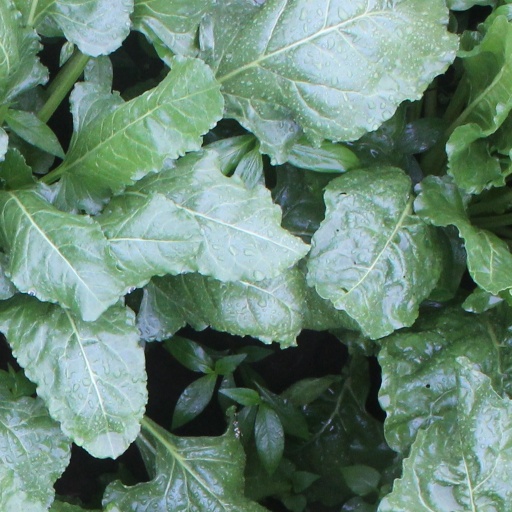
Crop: sugar beet